Shtetl

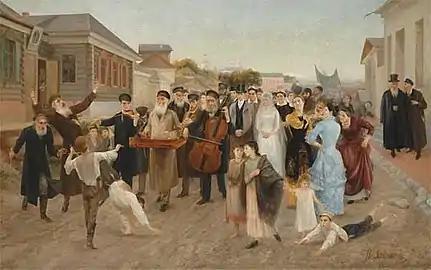
An 1893 painting by the artist Isaak Asknaziy of a Jewish wedding with a band in a

' or ' (pl. "shtetelekh") is a Yiddish term for small towns with predominantly Ashkenazi Jewish populations which existed in Eastern Europe before the Holocaust. The term is used in the context of former Eastern European Jewish societies as mandated islands within the surrounding non-Jewish populace, and thus bears certain connotations of discrimination. (or , , or ) were mainly found in the areas that constituted the 19th-century Pale of Settlement in the Russian Empire (constituting modern-day Belarus, Lithuania, Moldova, Ukraine, Poland, Latvia and Russia), as well as in Congress Poland, Austrian Galicia and Bukovina, the Kingdom of Romania and the Kingdom of Hungary.